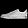
Label: Sneaker